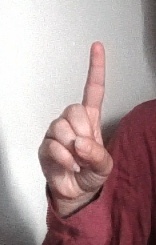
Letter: bb